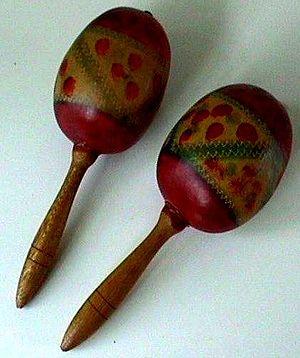
Les maracas sont des instruments de percussion de la famille des idiophones. Ils sont aujourd'hui très répandus dans la musique latine et antillaise. Maraca signifie musique en langue tupi.
Cet article traite de la catégorie des idiophones dans le système Hornbostel-Sachs. Conçu par Erich von Hornbostel et Curt Sachs en 1914, ce système permet une classification des instruments de musiques.
La musique amérindienne est celle pratiquée par les peuples premiers vivant en Amérique. Aussi appelés « Indiens », les Amérindiens sont les peuples autochtones dont la présence précède toute colonisation occidentale. Organisés en véritable empire ou en simple tribu, on en retrouve trace sur l'ensemble du continent où l'on distingue les Nord-Amérindiens, les Méso-Amérindiens, les Amérindiens des Antilles et les Sud-Amérindiens. Il est aujourd'hui difficile de mesurer l'exacte place de la musique au sein de civilisations disparues, mais l'archéologie musicale permet d'apporter quelques renseignements tant par l'étude des instruments recueillis que par celle des figurations diverses. Le regain d'intérêt depuis quelques décennies pour ces peuples a sans doute permis de sauver une partie du patrimoine oral encore en leur possession, fragilisé par une difficile cohabitation avec le monde moderne ; cette reviviscence est aussi une menace pour ce patrimoine, par assimilation avec des éléments de cultures exogènes.